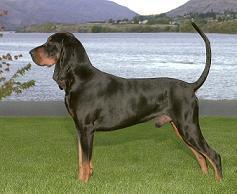
black-and-tan_coonhound